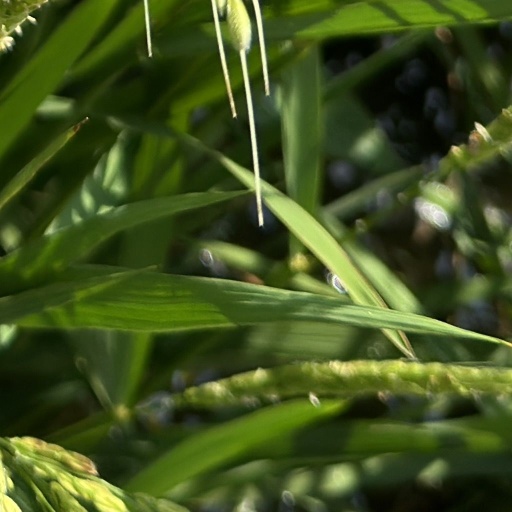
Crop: rice